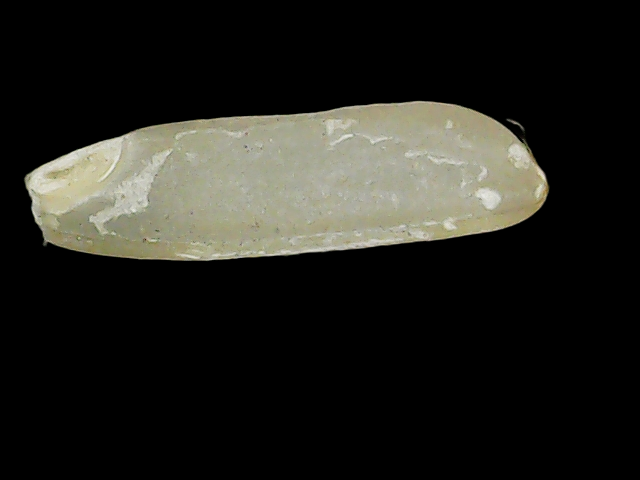
Rice variety: Binadhan11